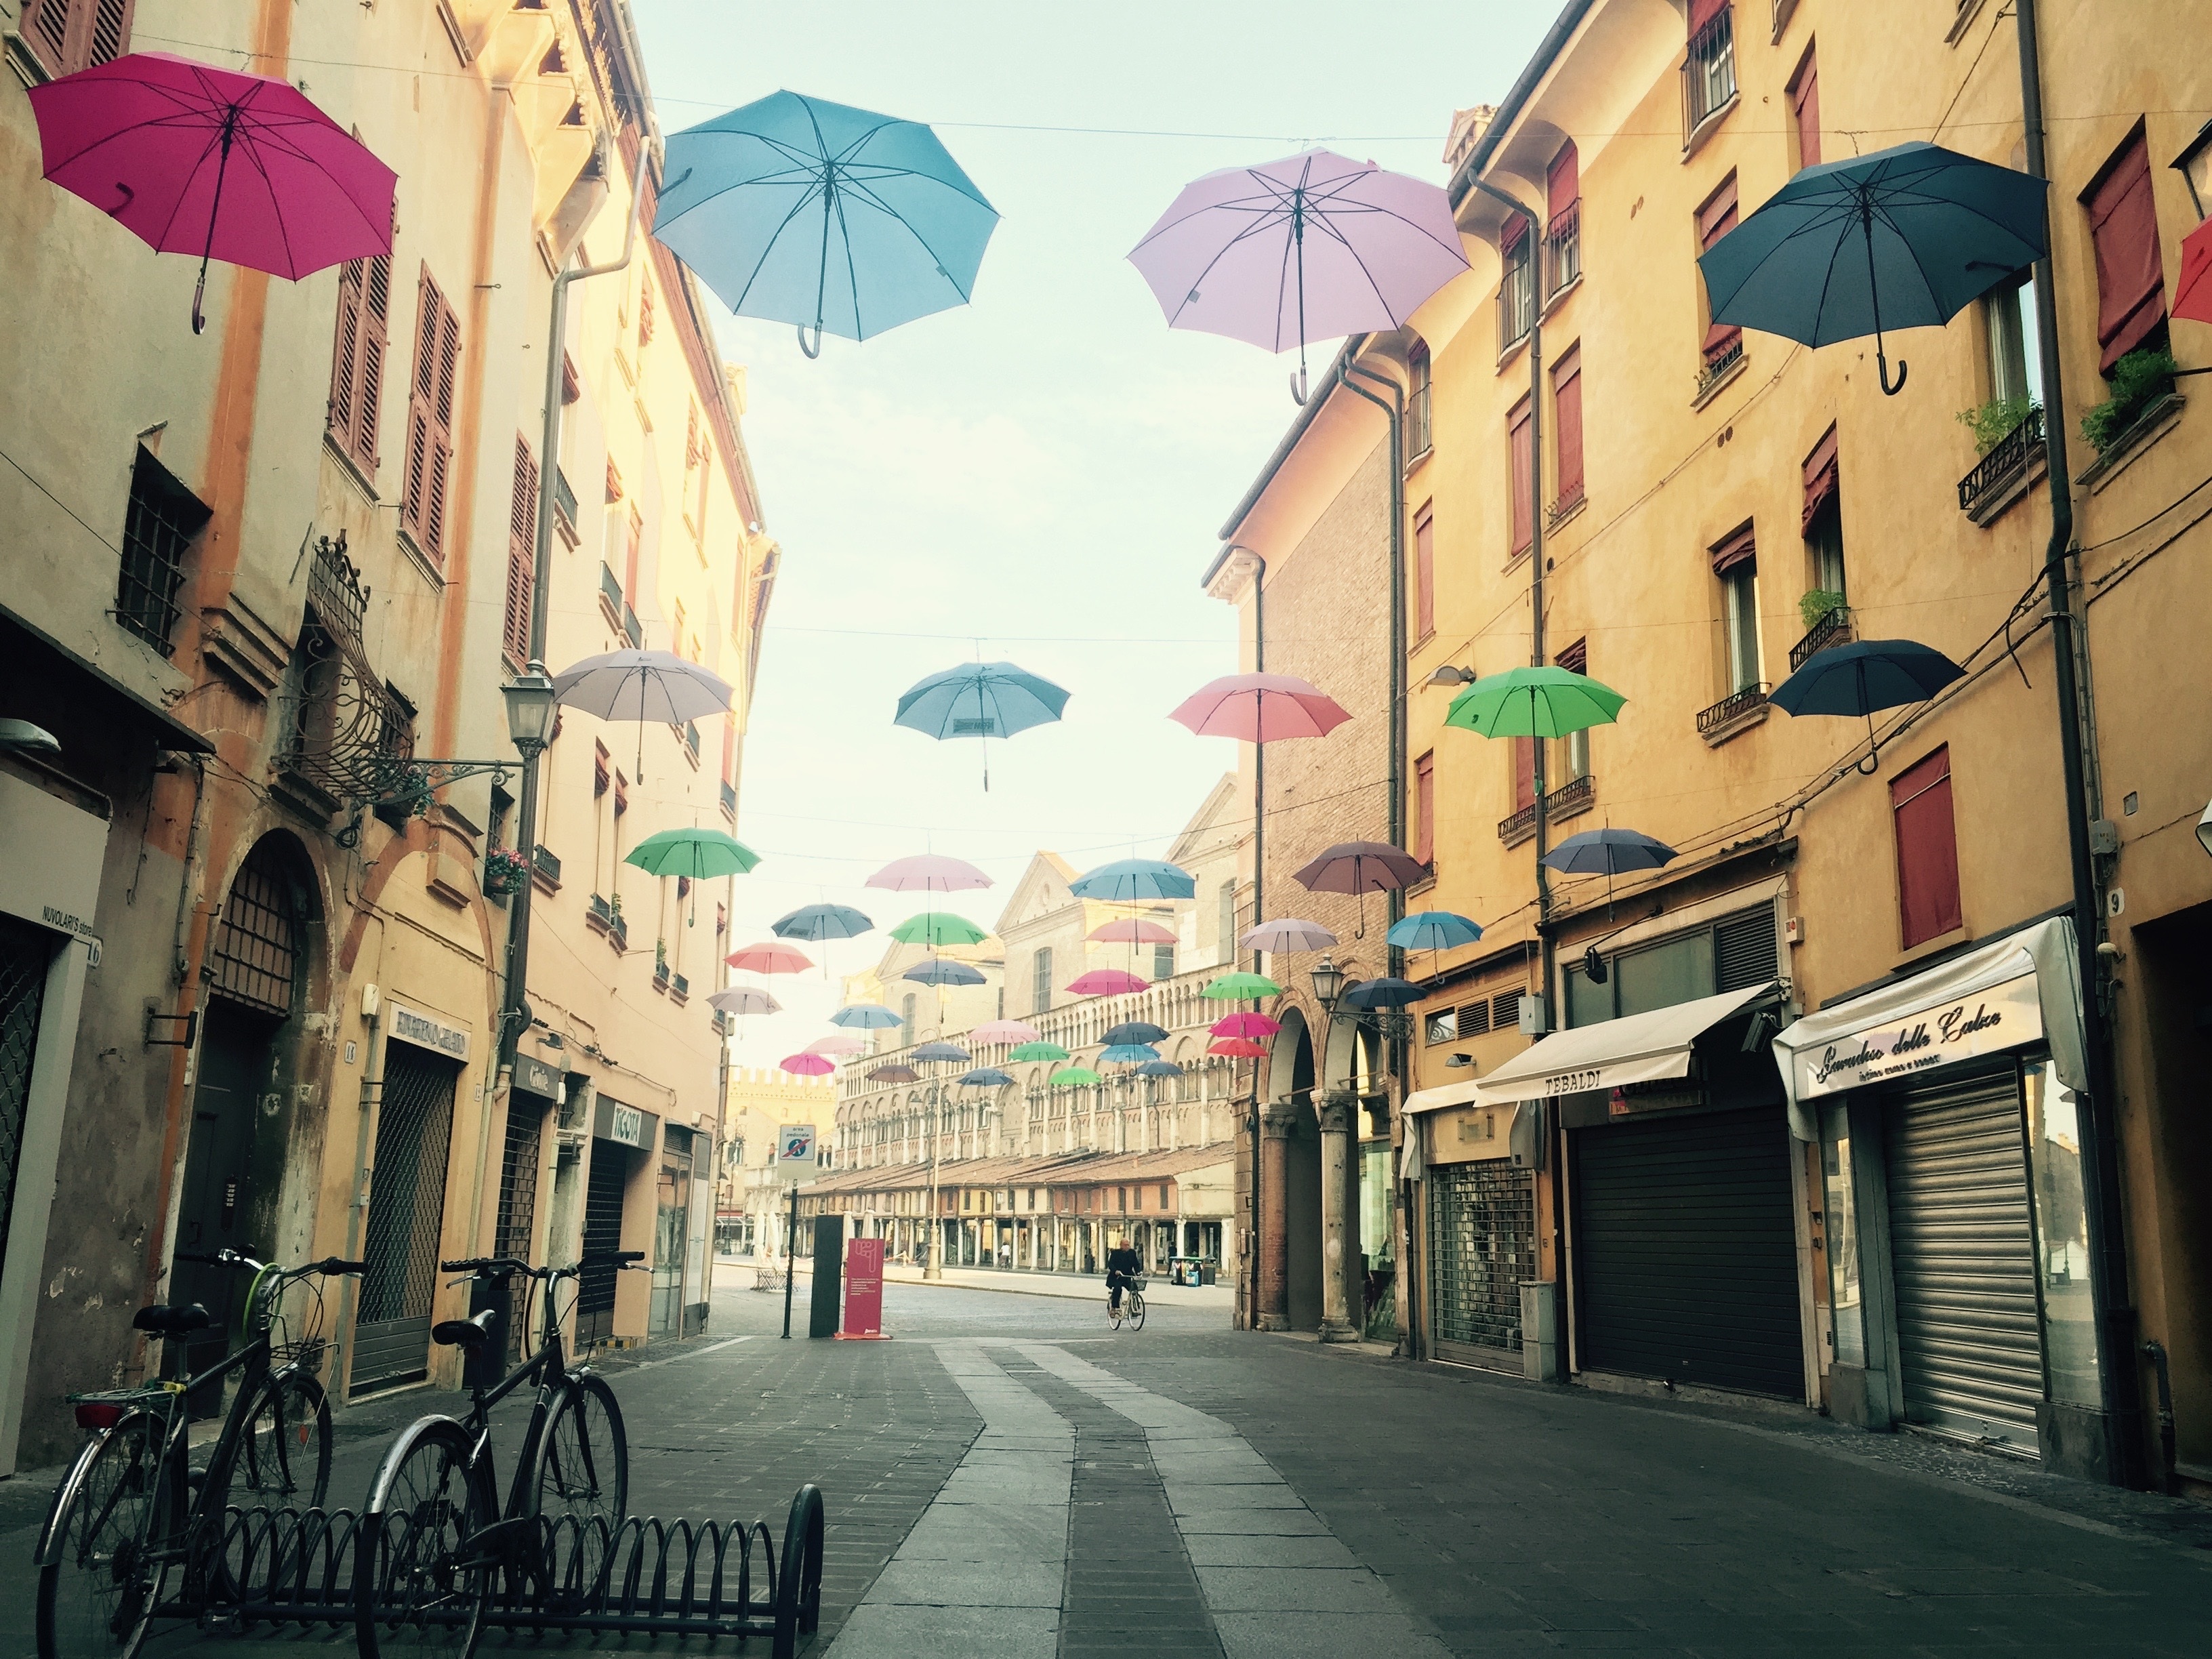
light, sun, road, street, town, alley, city, monument, cityscape, travel, color, colorful, city street, lane, art, colors, relaxation, infrastructure, umbrellas, snapshot, joy, history, day, brilliant, monuments, ferrara, neighbourhood, urban area, residential area, human settlement, nonbuilding structure